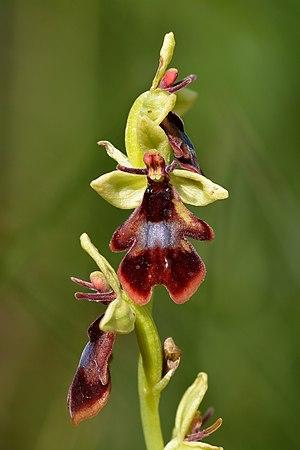
L'Ophrys mouche est une orchidée terrestre européenne qui doit son nom à l'apparence de sa fleur.